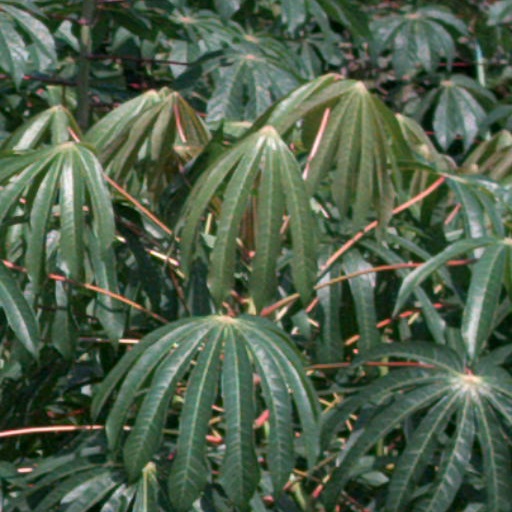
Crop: cassava